Lakeba

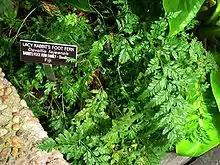
The fern "Davallia solida" var. "fejeensis" is endemic to Fiji and grows also on Lakeba

Lakeba is known as a chiefly island, being the home island of the chiefly Vuanirewa clan, which is based in Tubou. The head of this clan takes the title of "Tui Nayau", and is the Paramount Chief of the Lau Islands. The last "Tui Nayau" was Ratu Sir Kamisese Mara (1920–2004); he was the first Prime Minister of Fiji and second President of Fiji, and the most durable figure of Fijian politics for more than three decades.